Khmer Empire

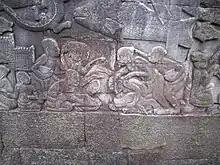
Relief in the Bayon depicting cockfighting

The King was surrounded by ministers, state officials, nobles, royalties, palace women, and servants, all protected by guards and troops. The capital city of Angkor and the Khmer royal court are famous for grand ceremonies, with many festivals and rituals held in the city. Even when travelling, the King and his entourages created quite a spectacle, as described in Zhou Daguan's accounts. Zhou Daguan's description of a royal procession of Indravarman III is as follows: